Everton F.C.

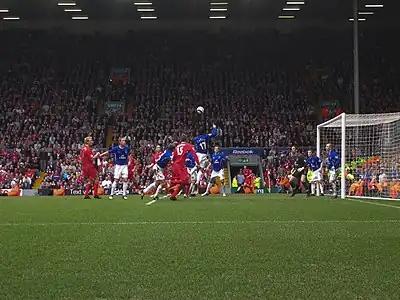
Everton playing against rivals Liverpool in the Merseyside derby, in March 2006

Goodison Park, the first major football stadium to be built in England, was opened in 1892. Goodison Park has staged more top-flight football games than any other ground in the United Kingdom and was the only English club ground to host a semi-final at the 1966 FIFA World Cup. It was also the first English ground to have under-soil heating and the first to have two tiers on all sides. The church grounds of St Luke the Evangelist are adjacent to the corner of the Main Stand and the Howard Kendall Gwladys Street End.